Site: brandenburg
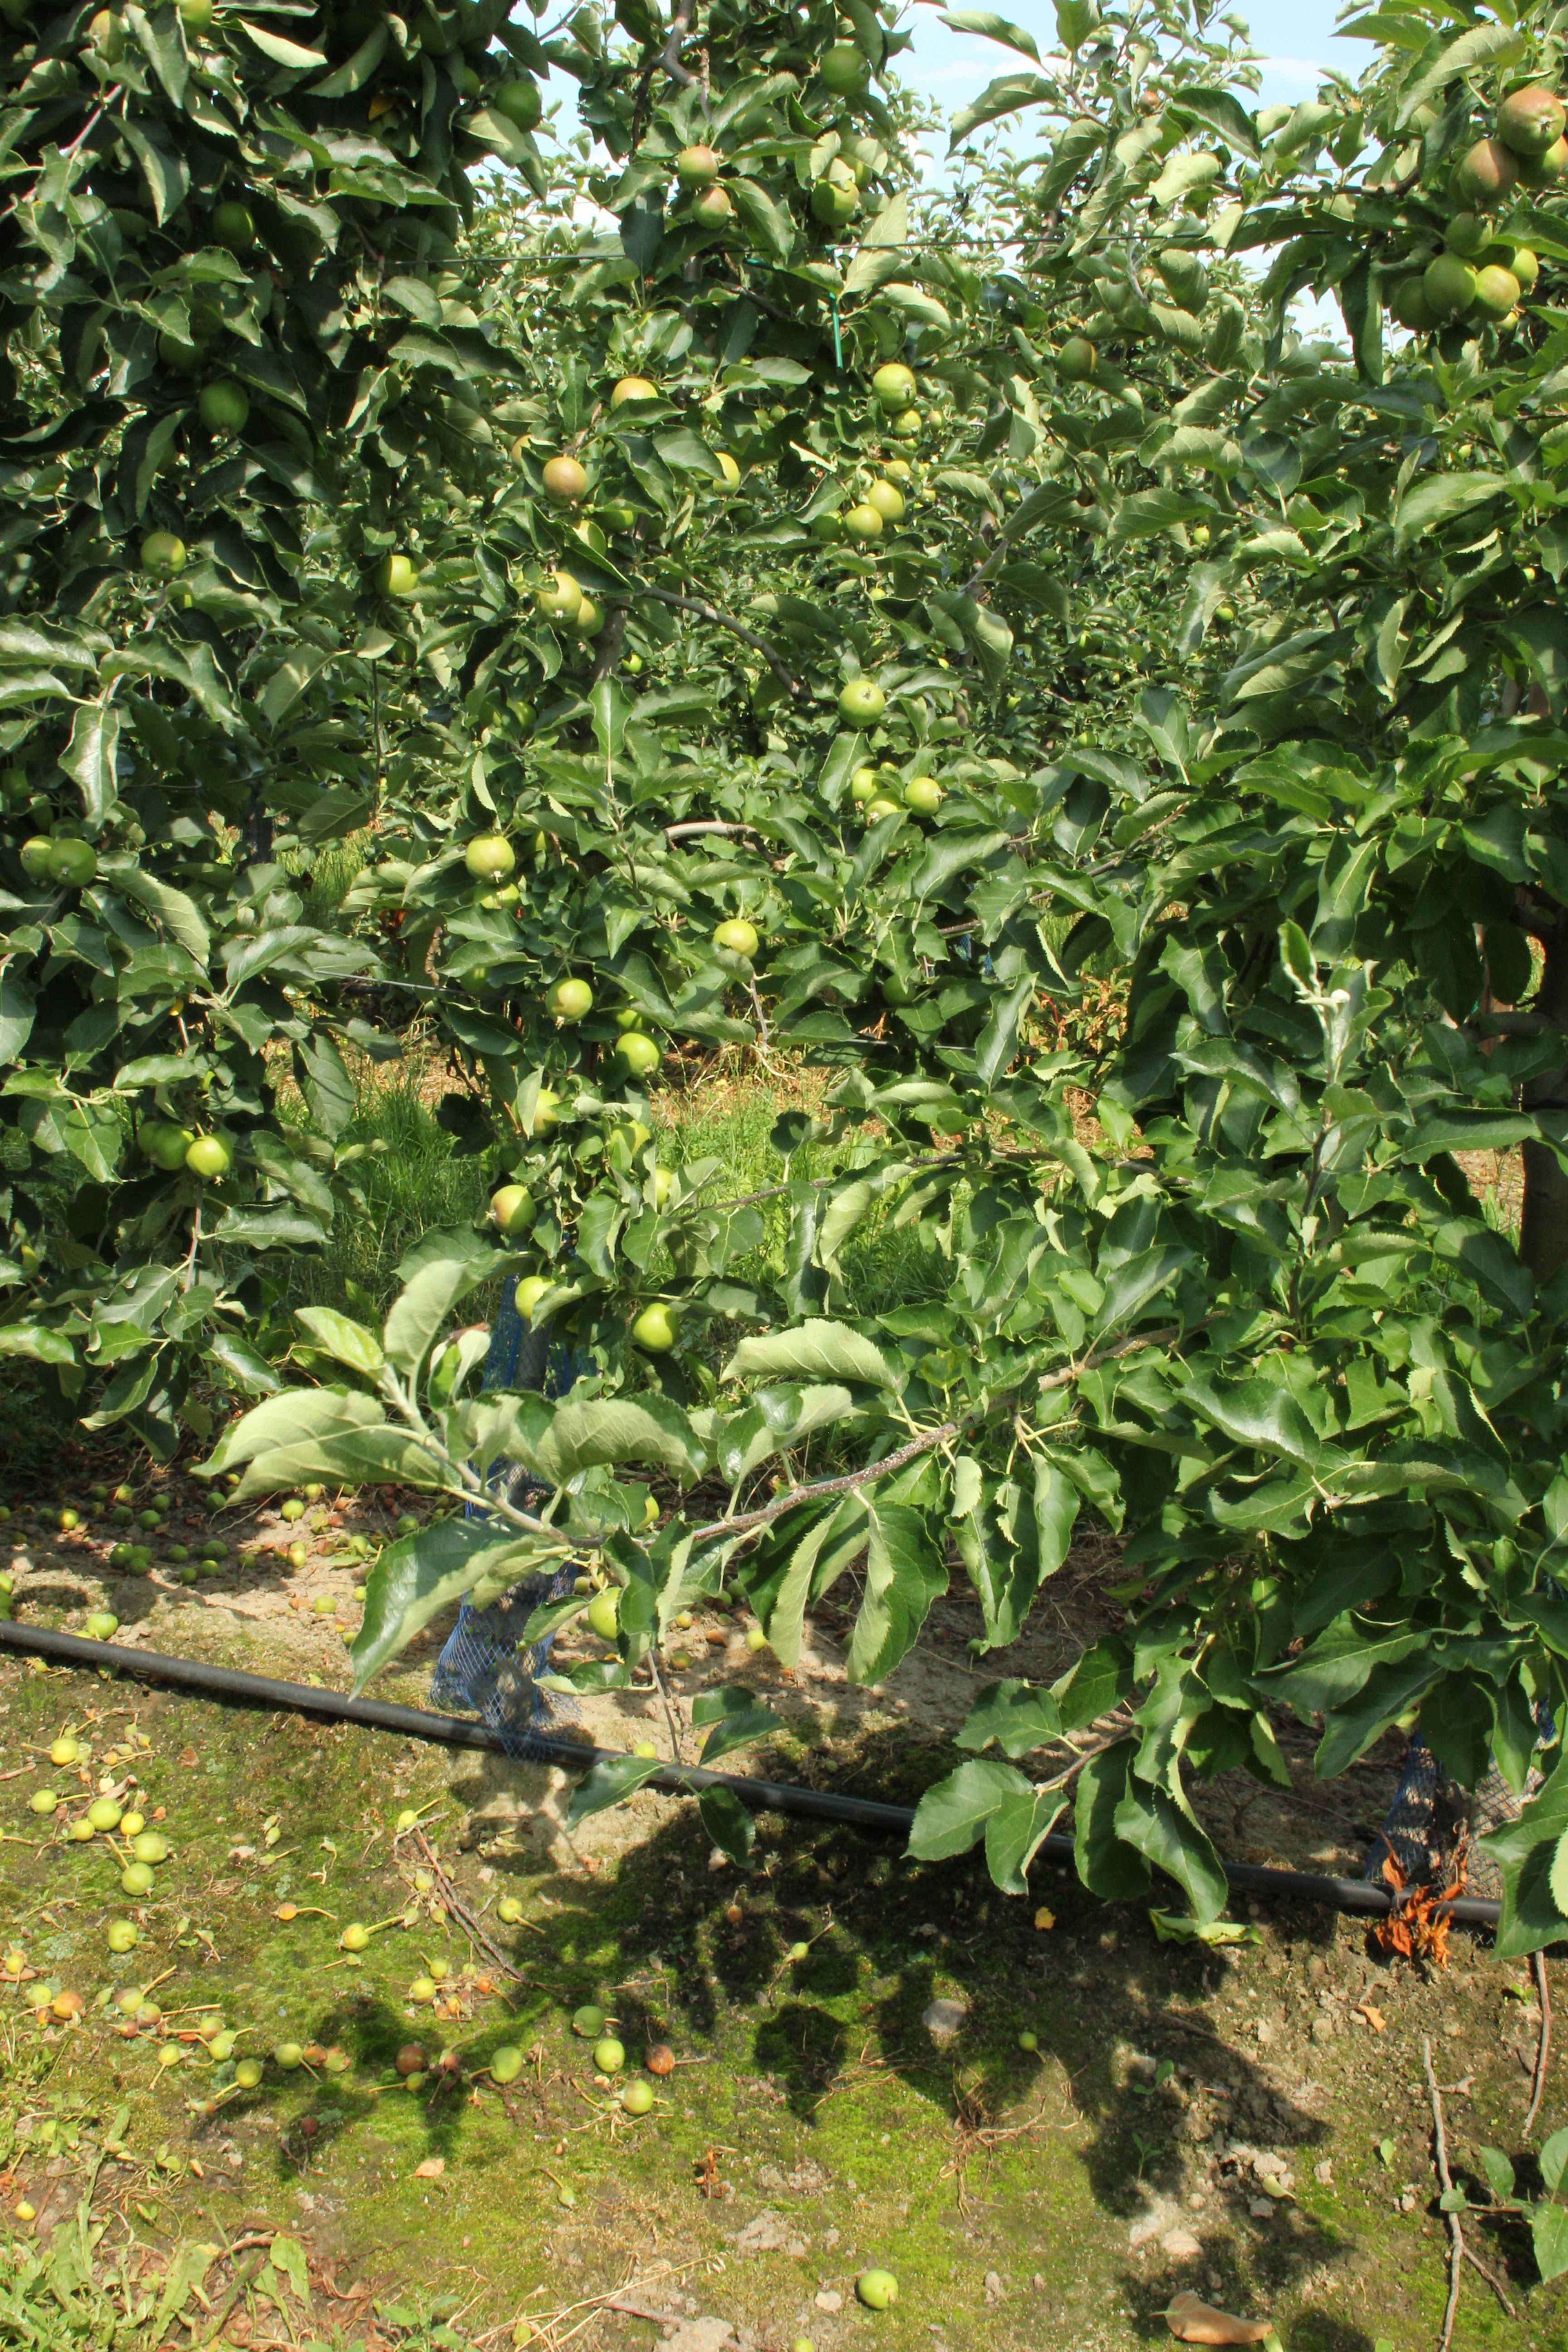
Growth stage (BBCH 74): Development of fruit